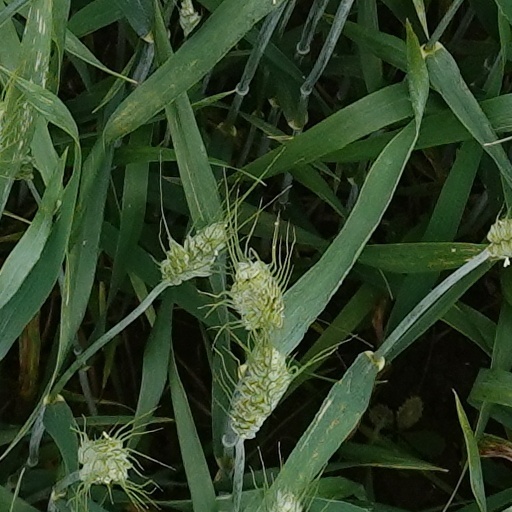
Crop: wheat